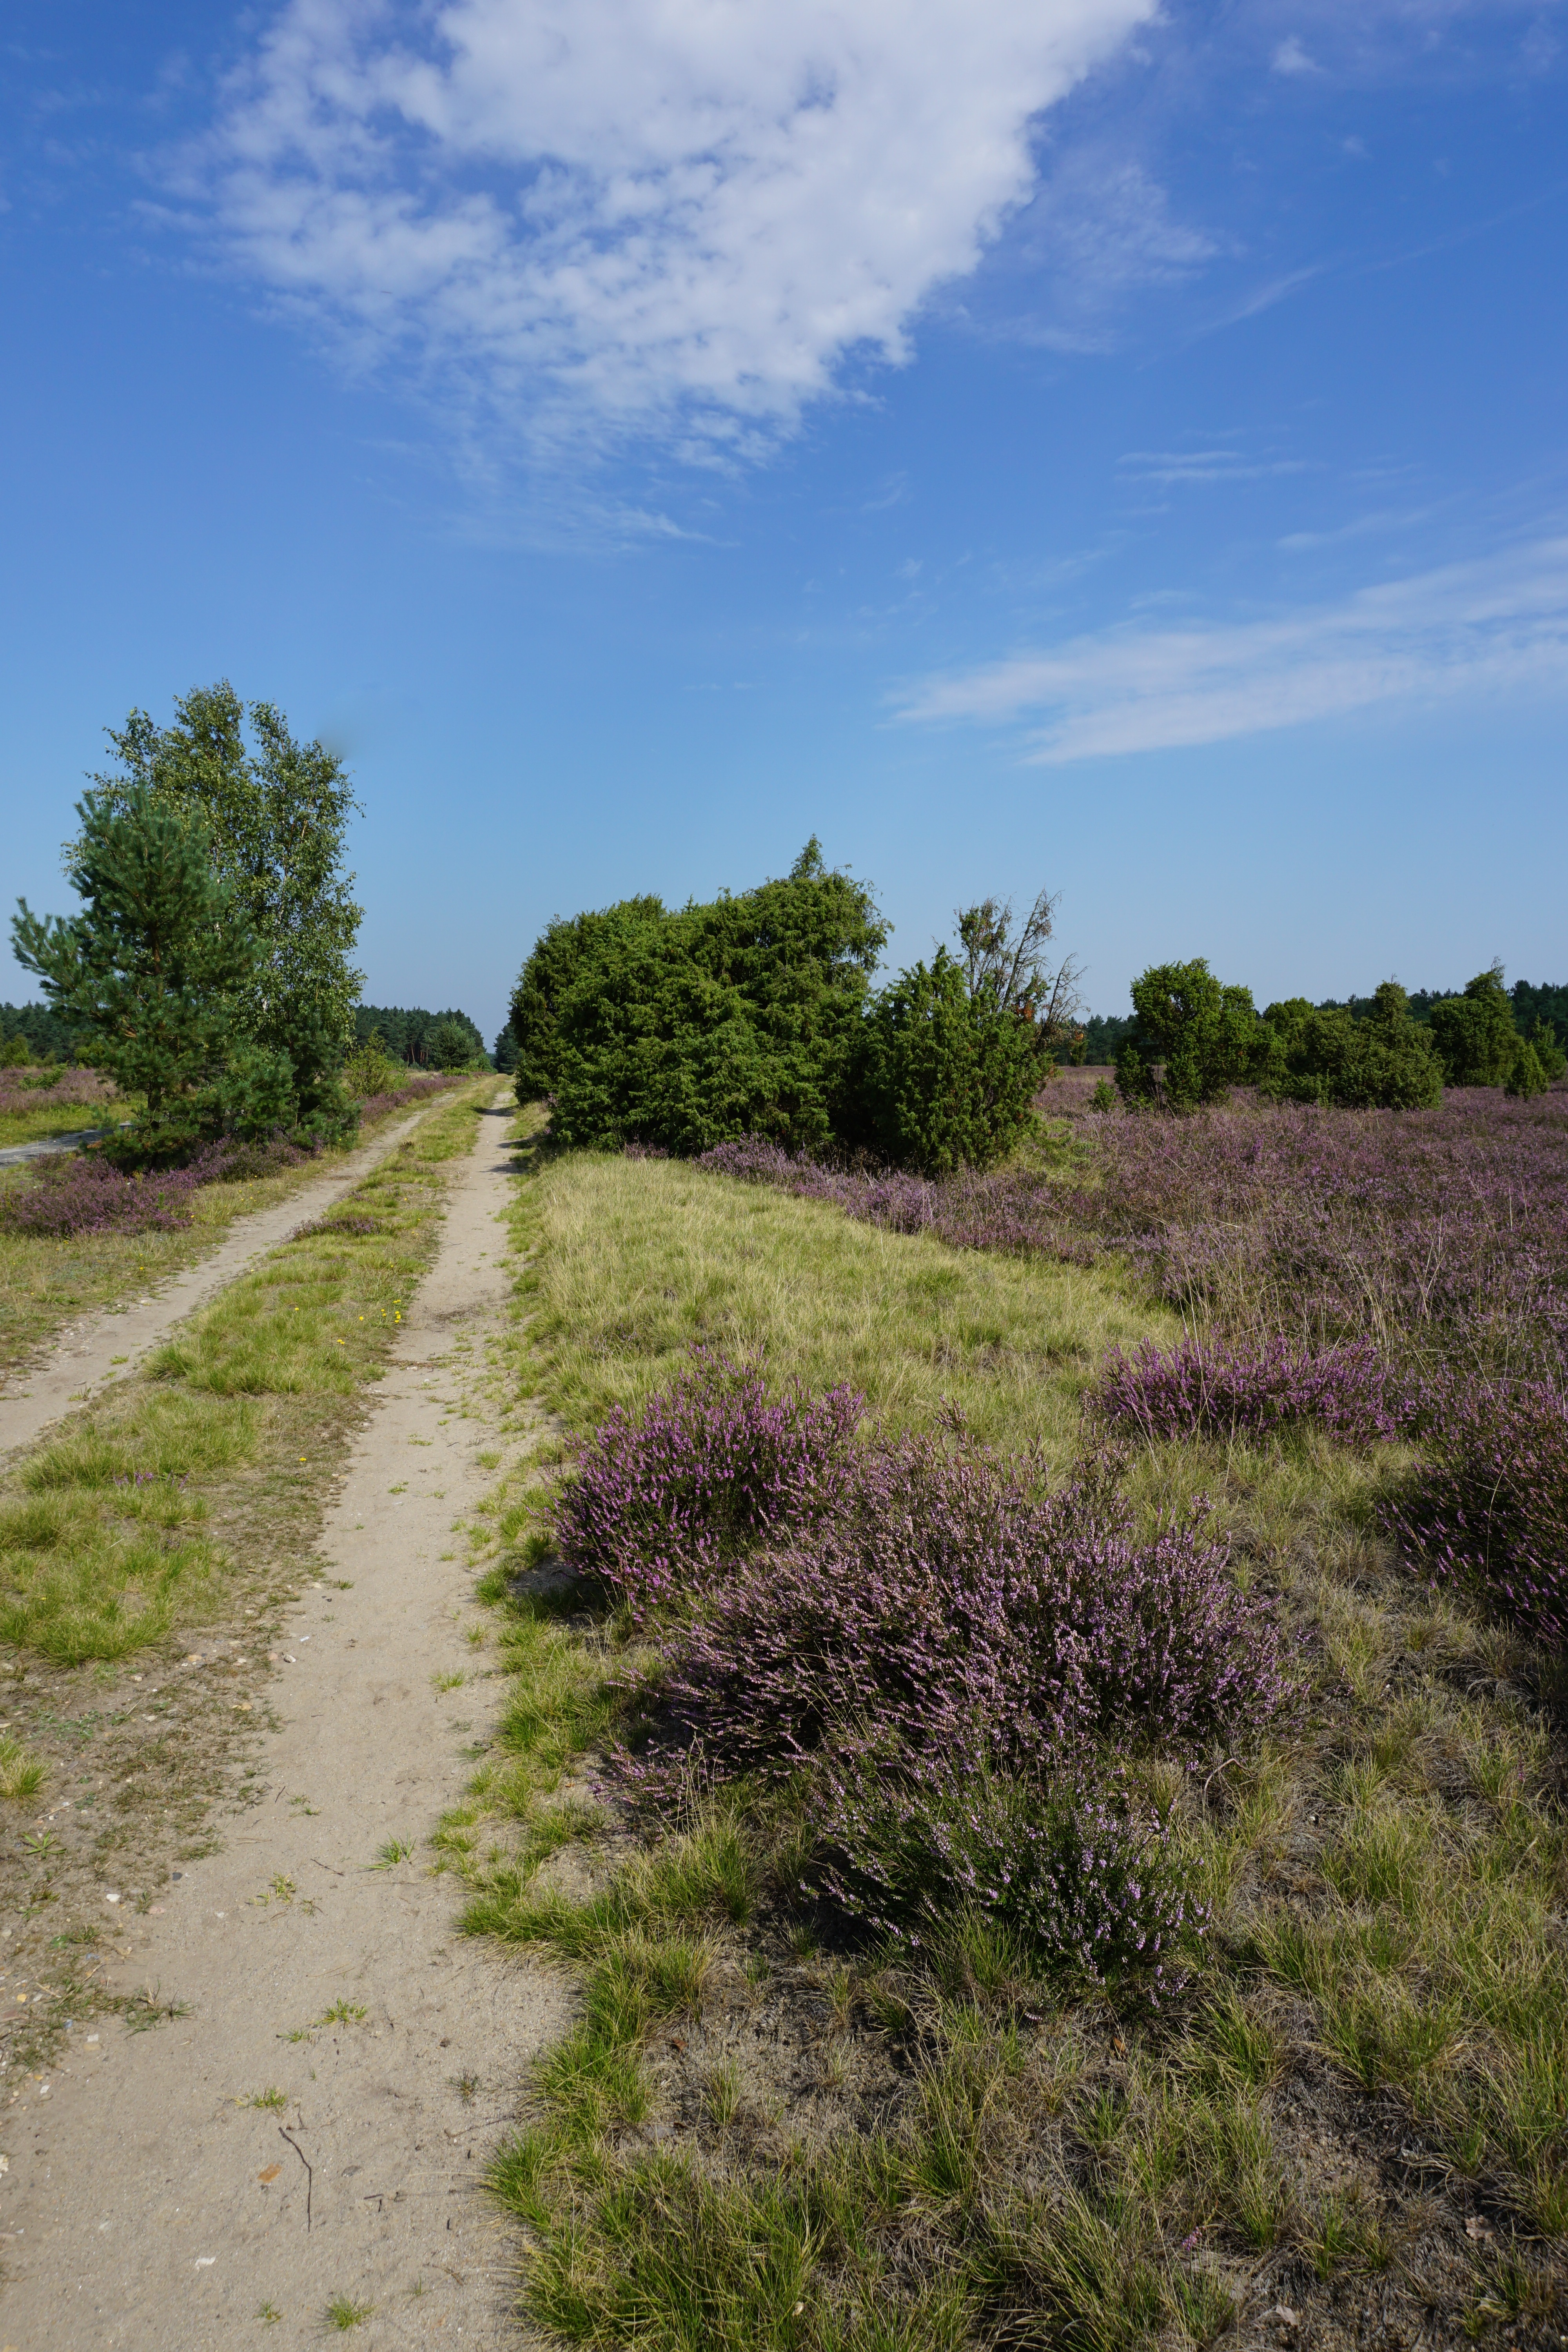
landscape, tree, nature, grass, wilderness, mountain, cloud, plant, sky, trail, field, meadow, prairie, hill, flower, summer, soil, waterway, grassland, wetland, habitat, ecosystem, heather, rural area, l neburg heath, natural environment, grass family, woody plant